Dinosaur Roar!

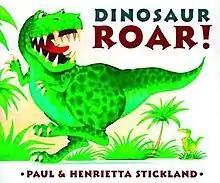

Dinosaur Roar! is a 1994 children's book that was written and illustrated by Paul and Henrietta Stickland. The book was first published on January 1, 1994, through Dutton Juvenile and has received multiple reprintings since then. Several spin-off works such as coloring books have been released and the book has sold over 5 million copies worldwide and has been translated into more than 30 languages. Rights to the book were purchased by Nurture Rights Kids Co. in 2013, with the intent to launch a wider franchise surrounding the work.